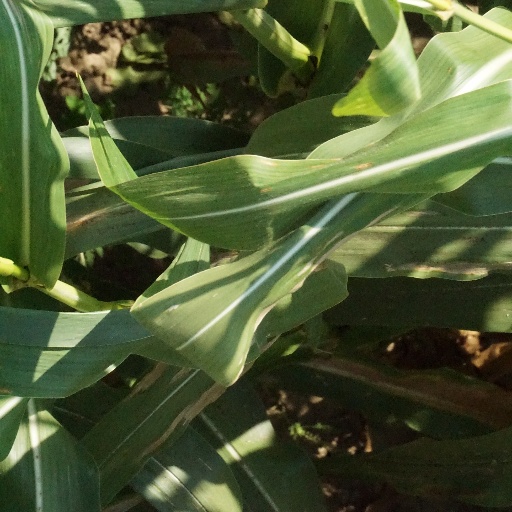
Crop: maize; corn